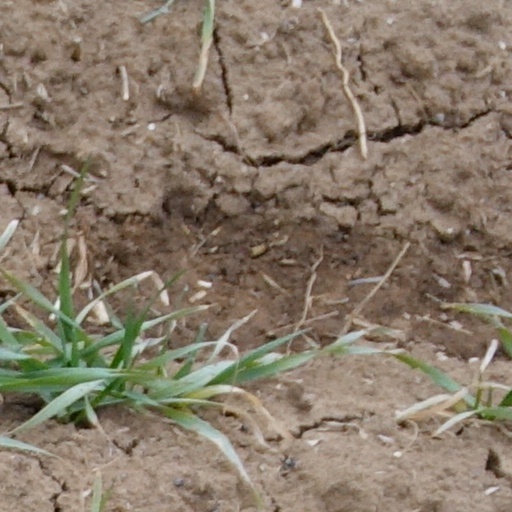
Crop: wheat